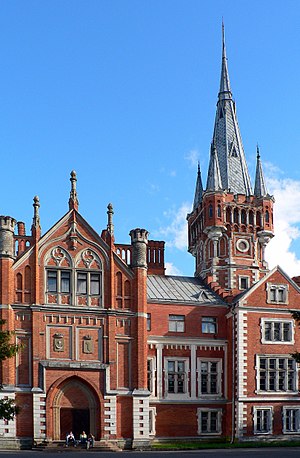
Lentvaris / Galleri
Lentvaris er en by i det østlige Litauen med et indbyggertal på 11.277. Byen ligger i Trakai distriktskommune, i Vilnius apskritis, 23 km vest for Vilnius. Lentvaris er et vigtigt center for transport, da mange veje og jernbaner krydser her. Lentvaris sø ligger nær ved byen.